A34 Road Bridge

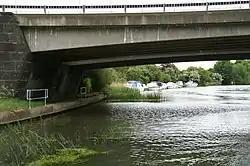

The A34 Road Bridge is a modern road bridge carrying the Oxford ring road (A34 road) at Oxford, England, across the River Thames. It crosses the Thames just upstream of Godstow Lock near Wolvercote on the reach to King's Lock. The bridge was built in 1961.